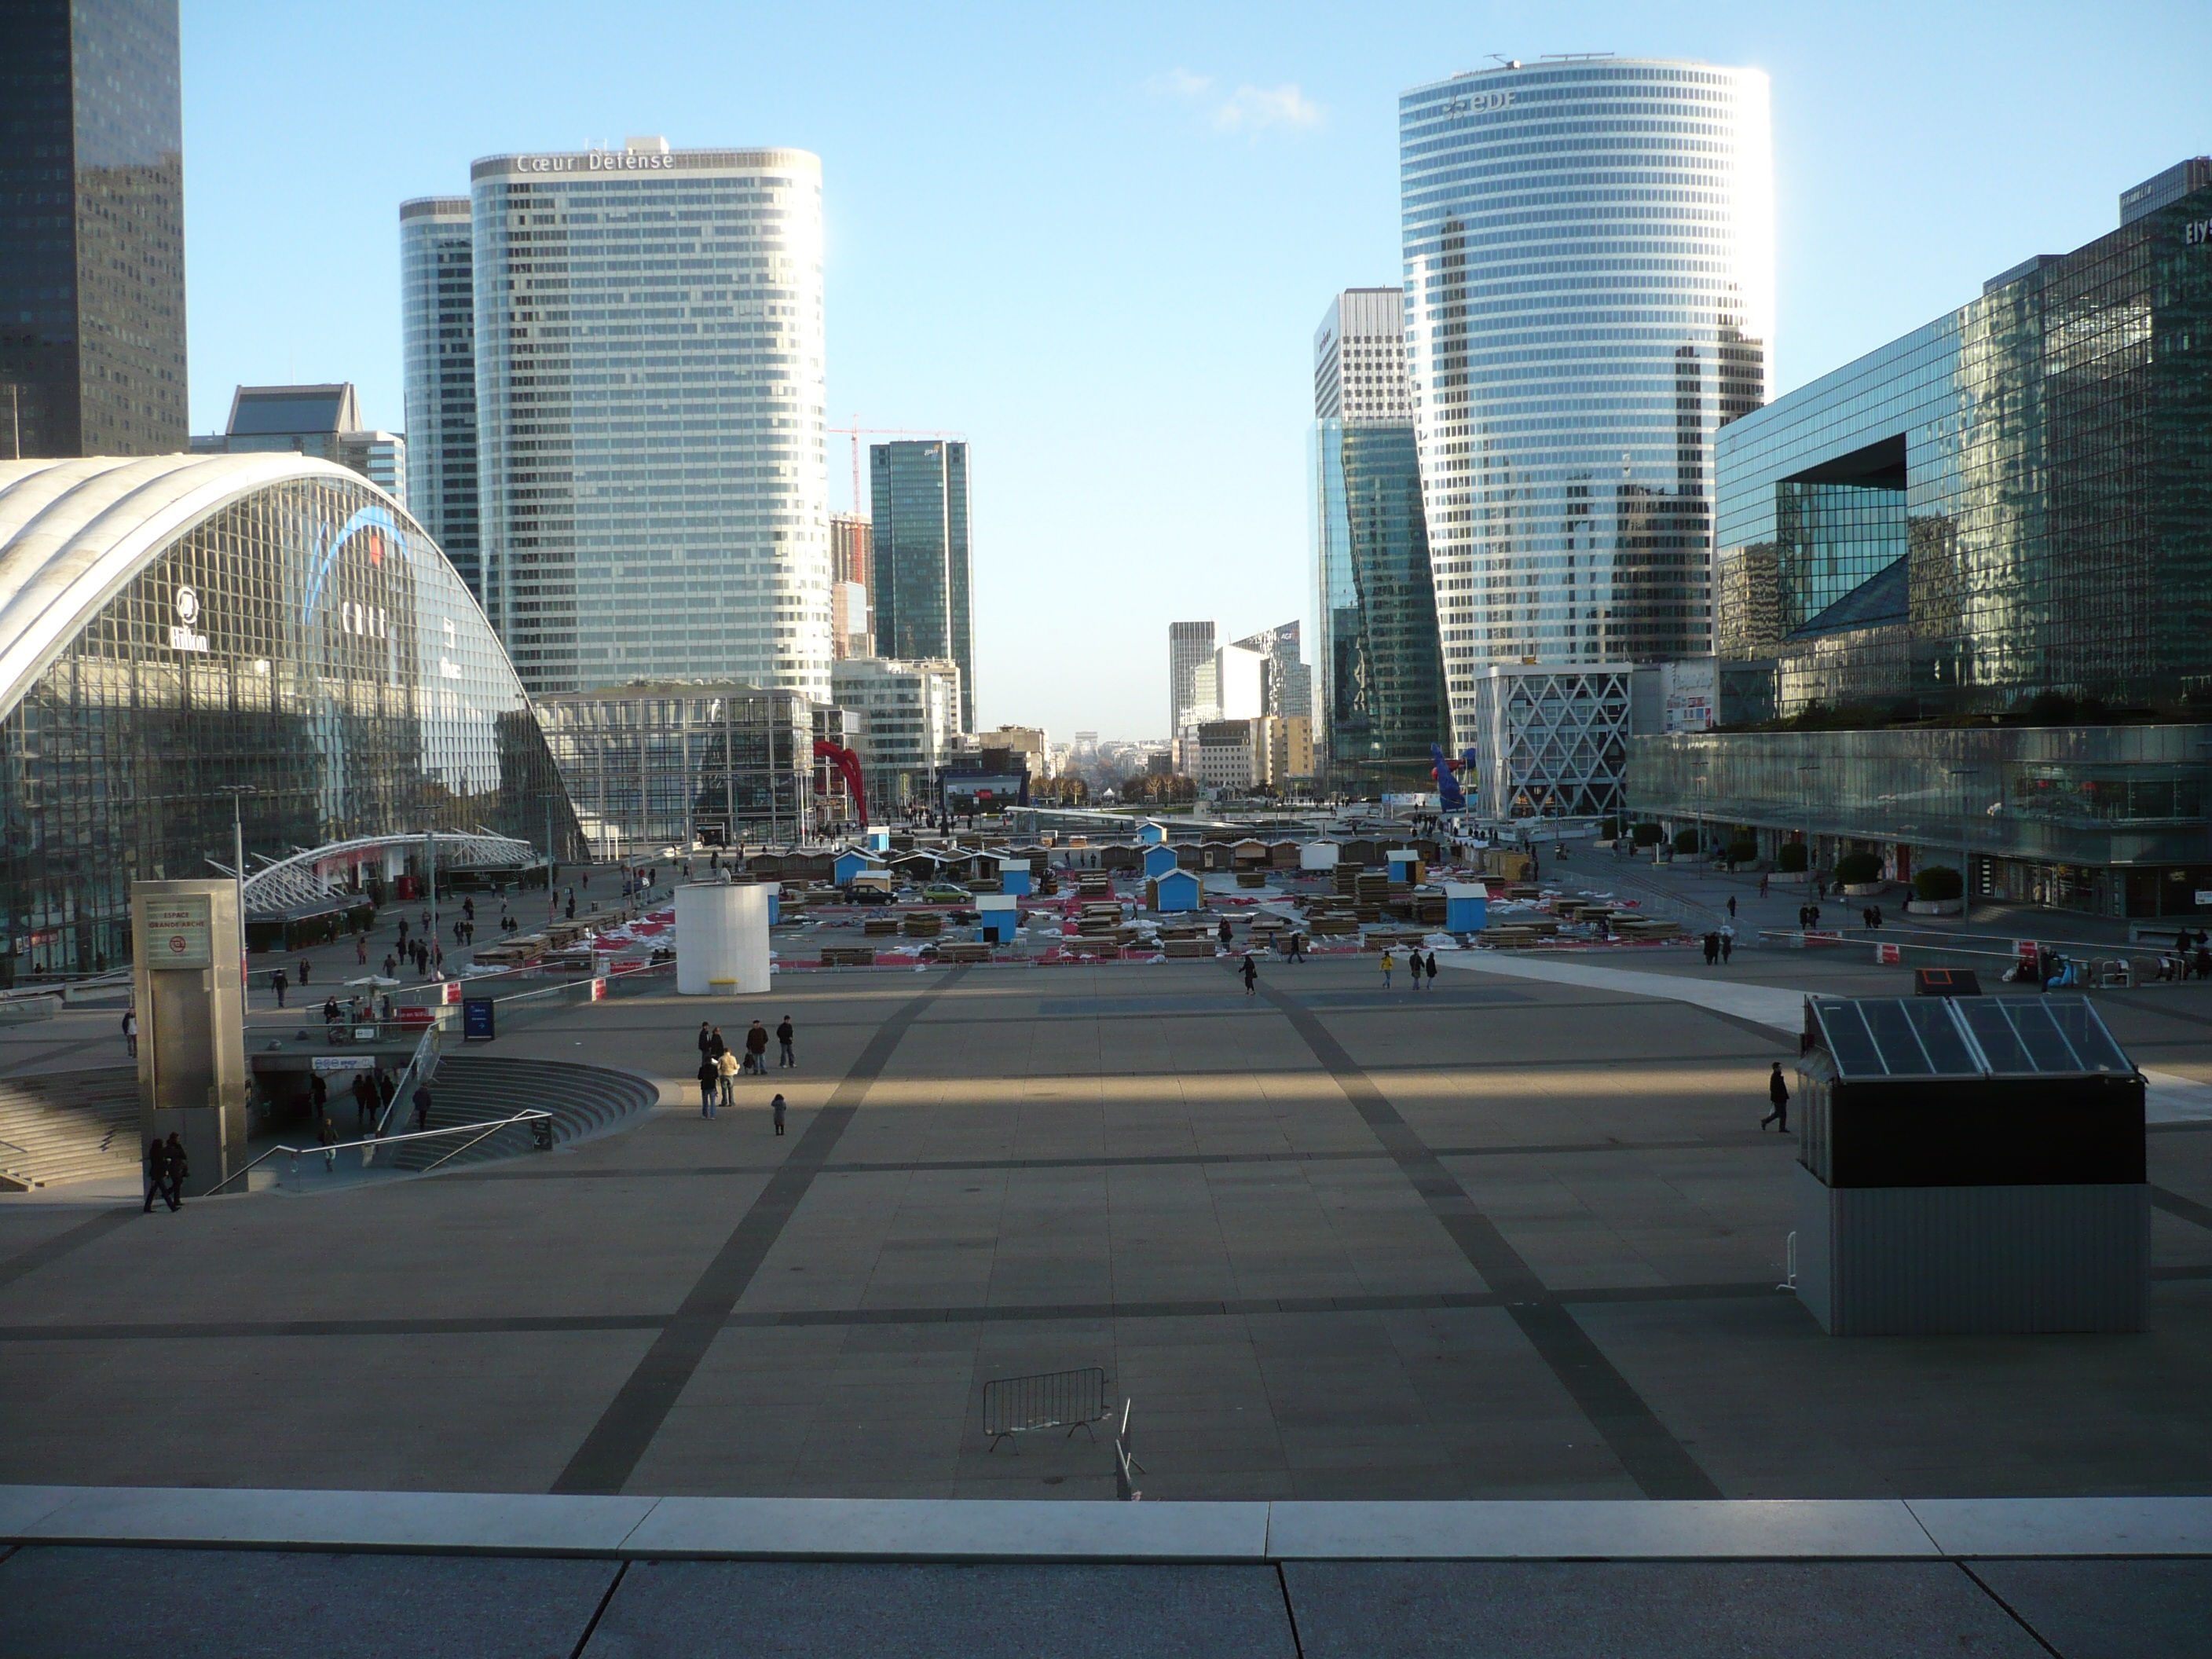
architecture, skyline, building, city, paris, skyscraper, cityscape, downtown, france, plaza, landmark, marketplace, modern, tower block, public transport, capital, skyscrapers, new, disc, metropolis, condominium, urban area, human settlement, metropolitan area